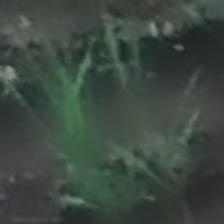
Label: clustered